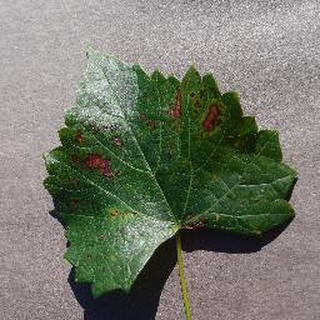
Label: grape_esca_black_measles